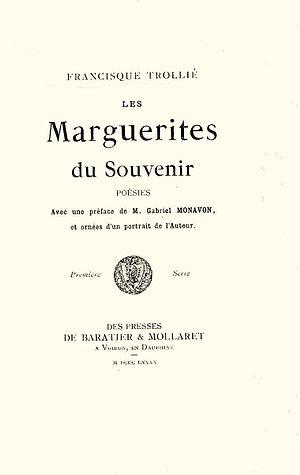
Un livre de poésies préfacé par Gabriel Monavon.
François Clair Gabriel Monavon connu comme Gabriel Monavon, est un juge de paix, écrivain et poète français qui fut jadis et durant des décennies une célébrité littéraire régionale du Dauphiné et au-delà. Sa célébrité n'a pas touché Paris. Il était édité dans des publications de province, à Grenoble, Lyon, etc.